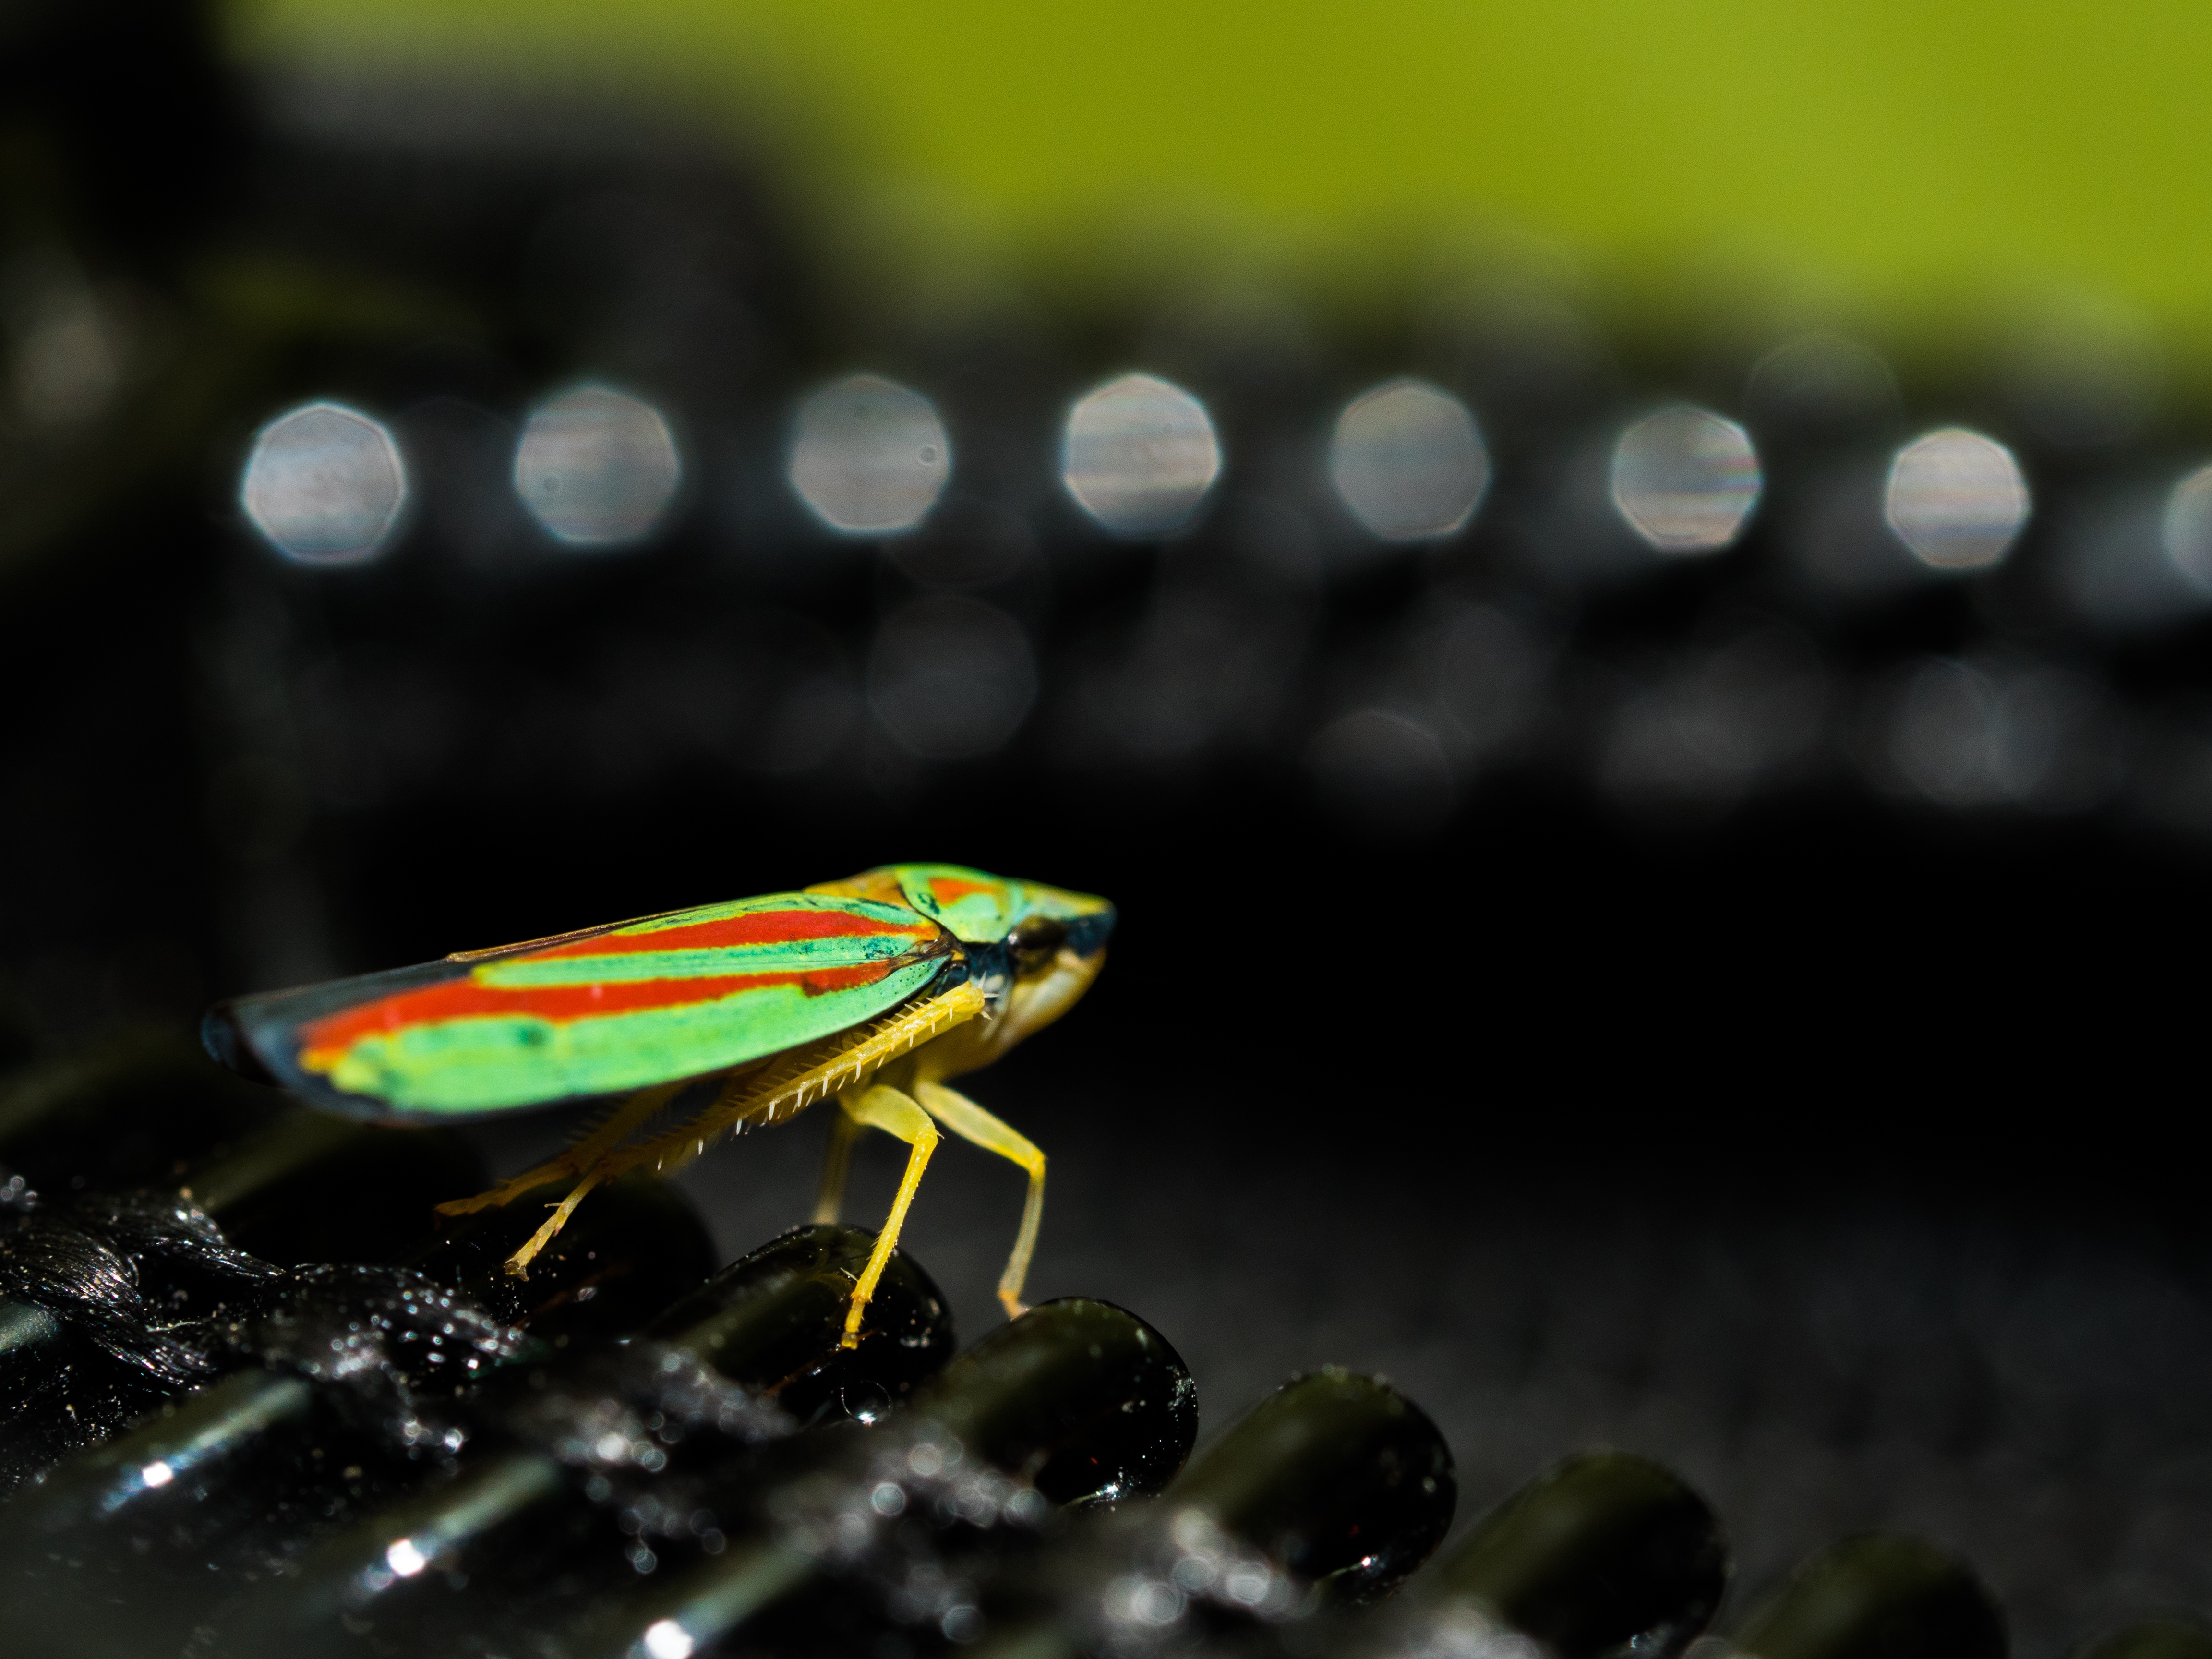
photography, green, insect, yellow, fauna, invertebrate, close up, beetle, macro photography